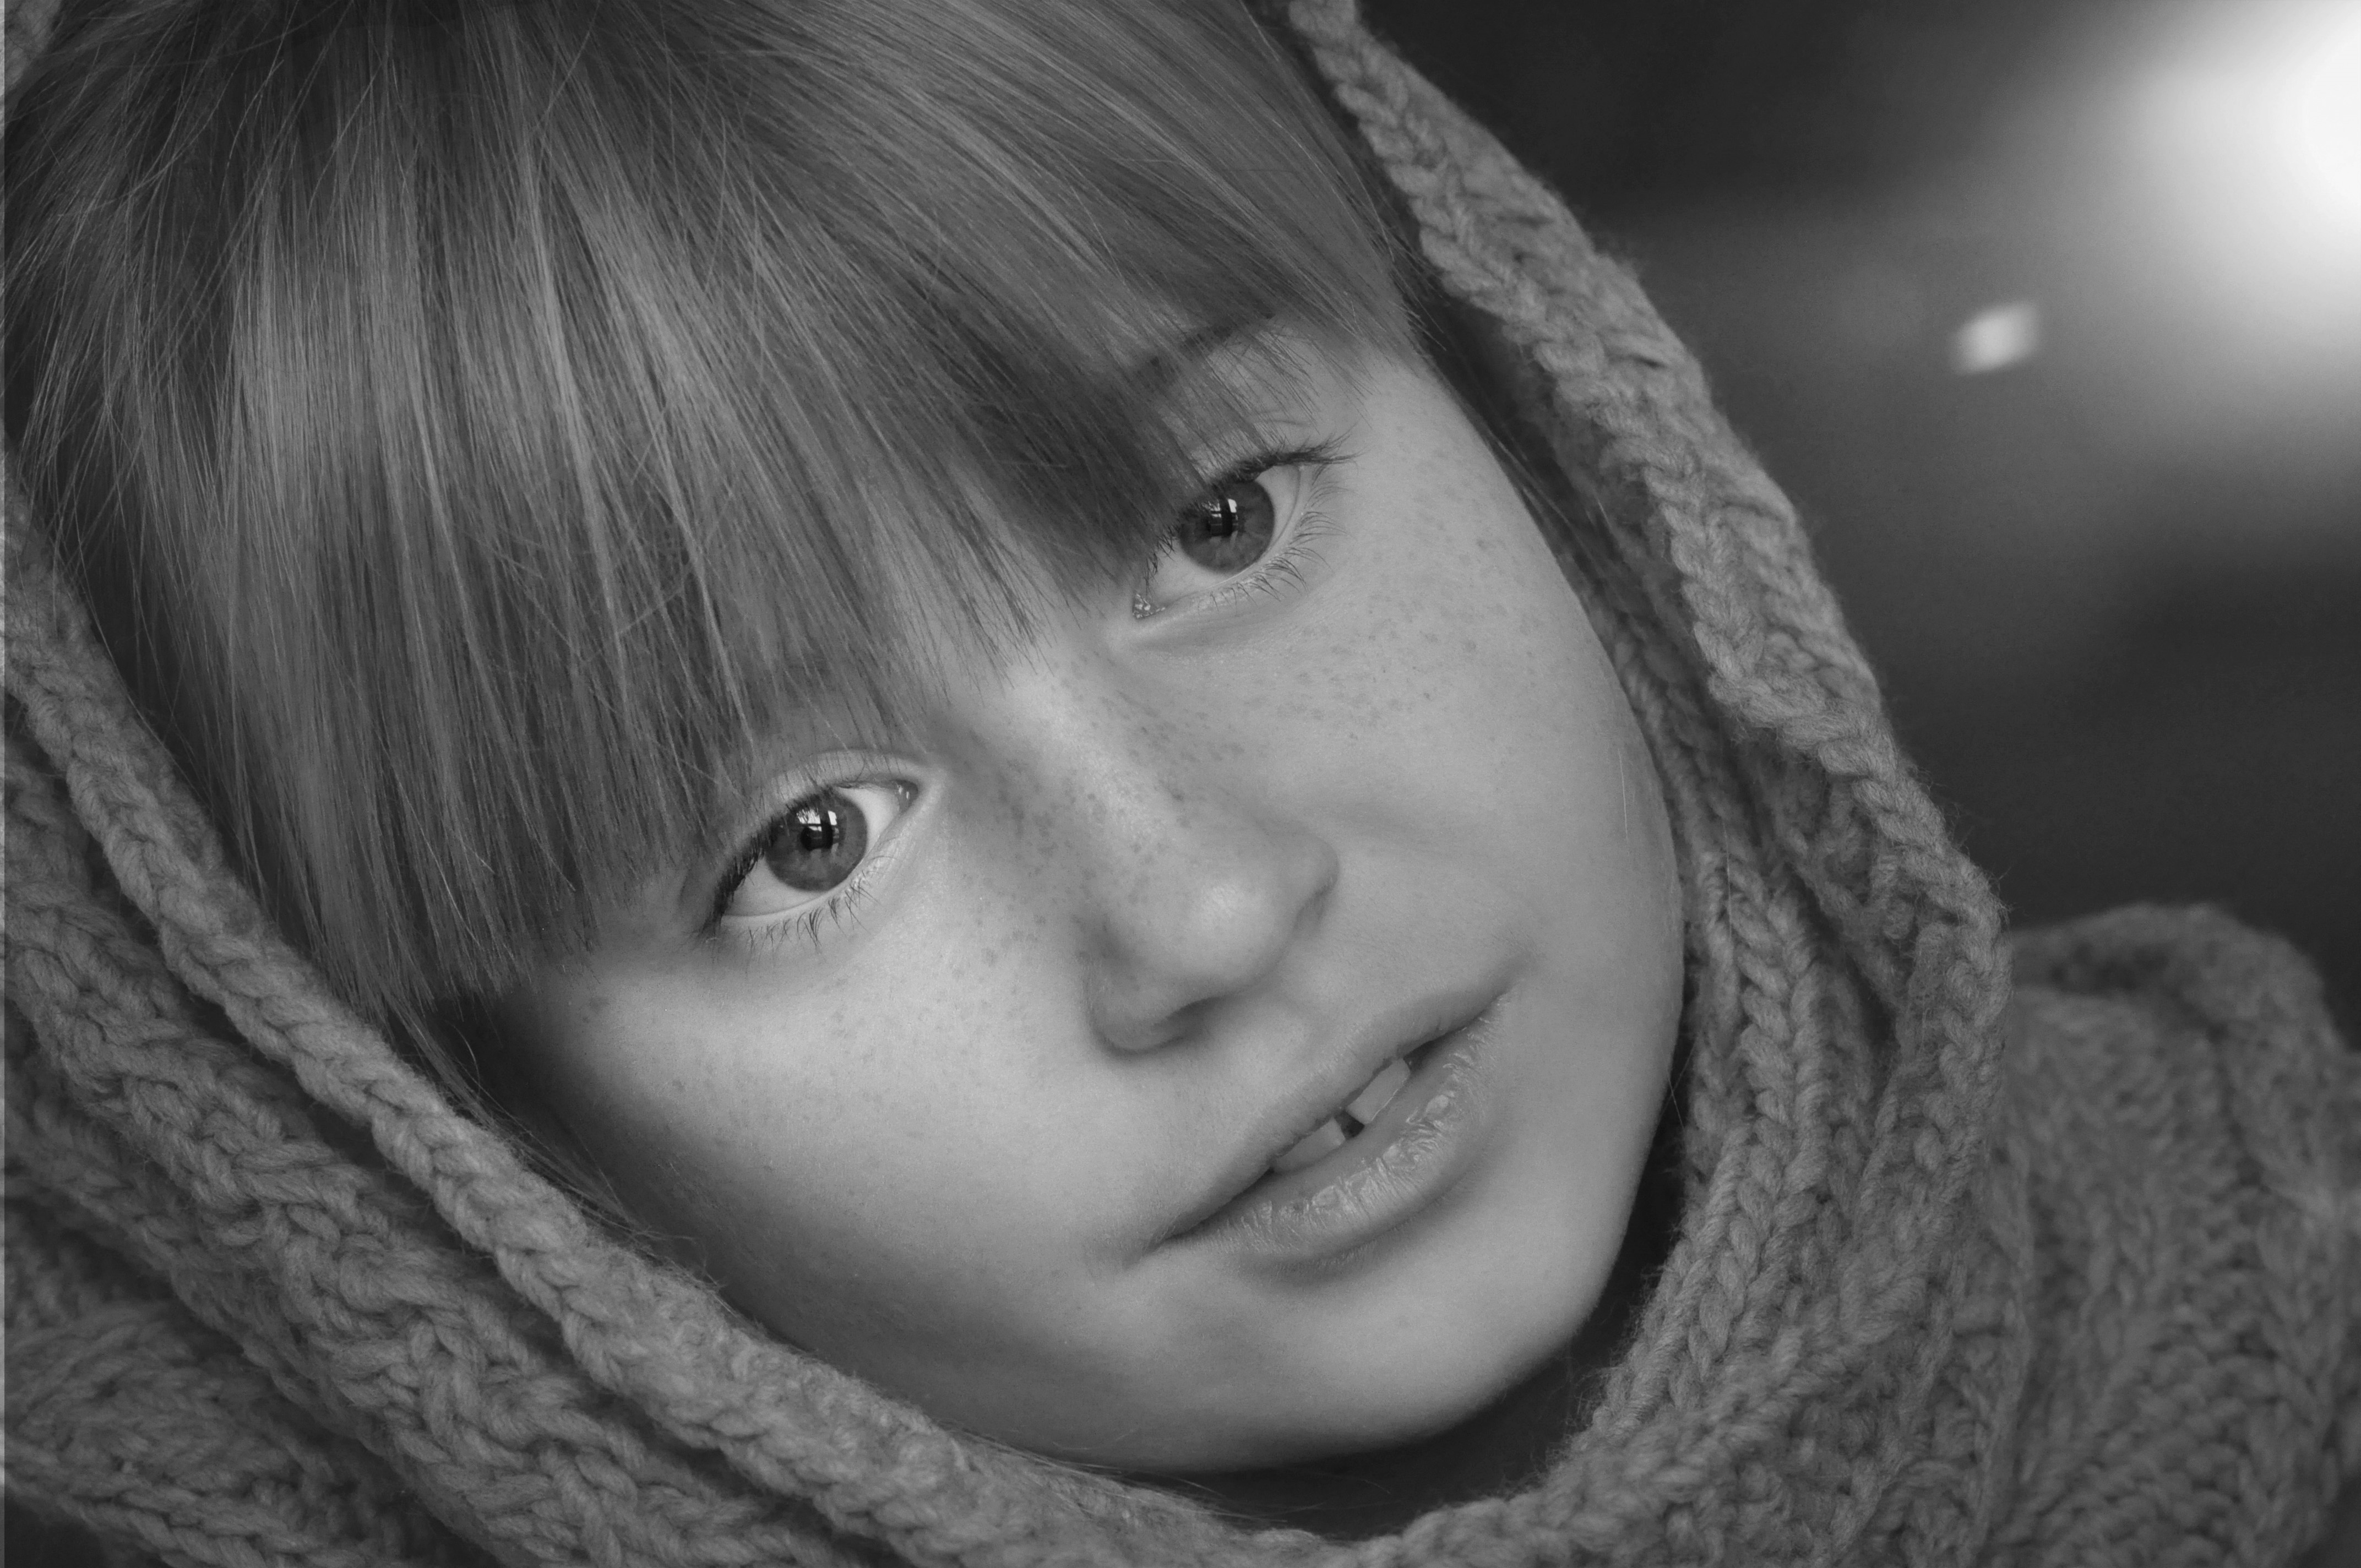
person, black and white, girl, white, photography, view, portrait, model, child, black, monochrome, facial expression, smile, close up, face, infant, eye, head, skin, beauty, organ, emotion, black and white recording, monochrome photography, portrait photography